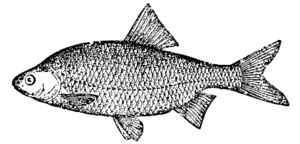
Jemappes est une section de la ville belge de Mons située dans la province de Hainaut en Wallonie.